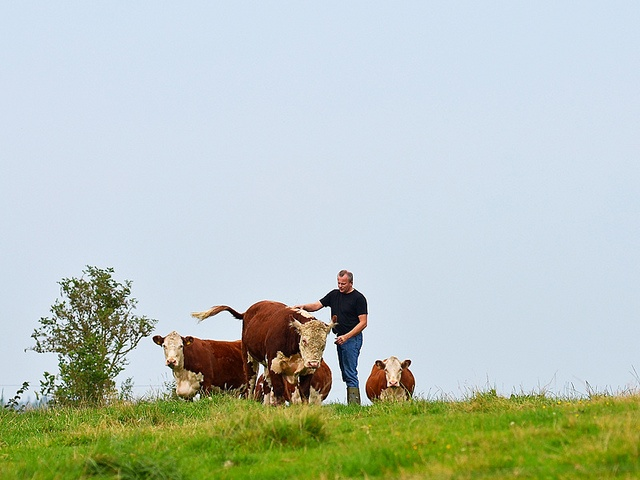
m m m m m m m m mmm m m m m
Man in a grassy meadow with a bunch of cows.
a man in a black shirt grass and some brown and white cattle
a couple of cows are standing in a green field
A man tending to some of his cattle in a field